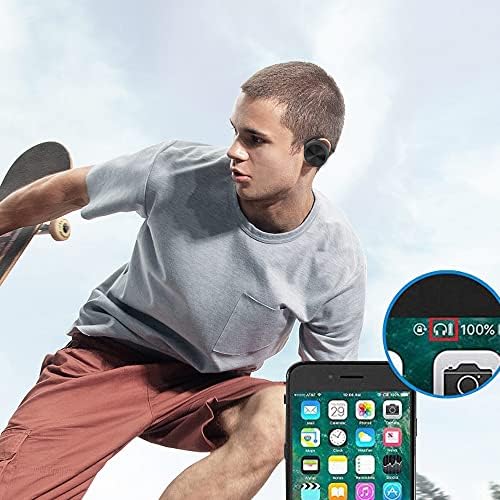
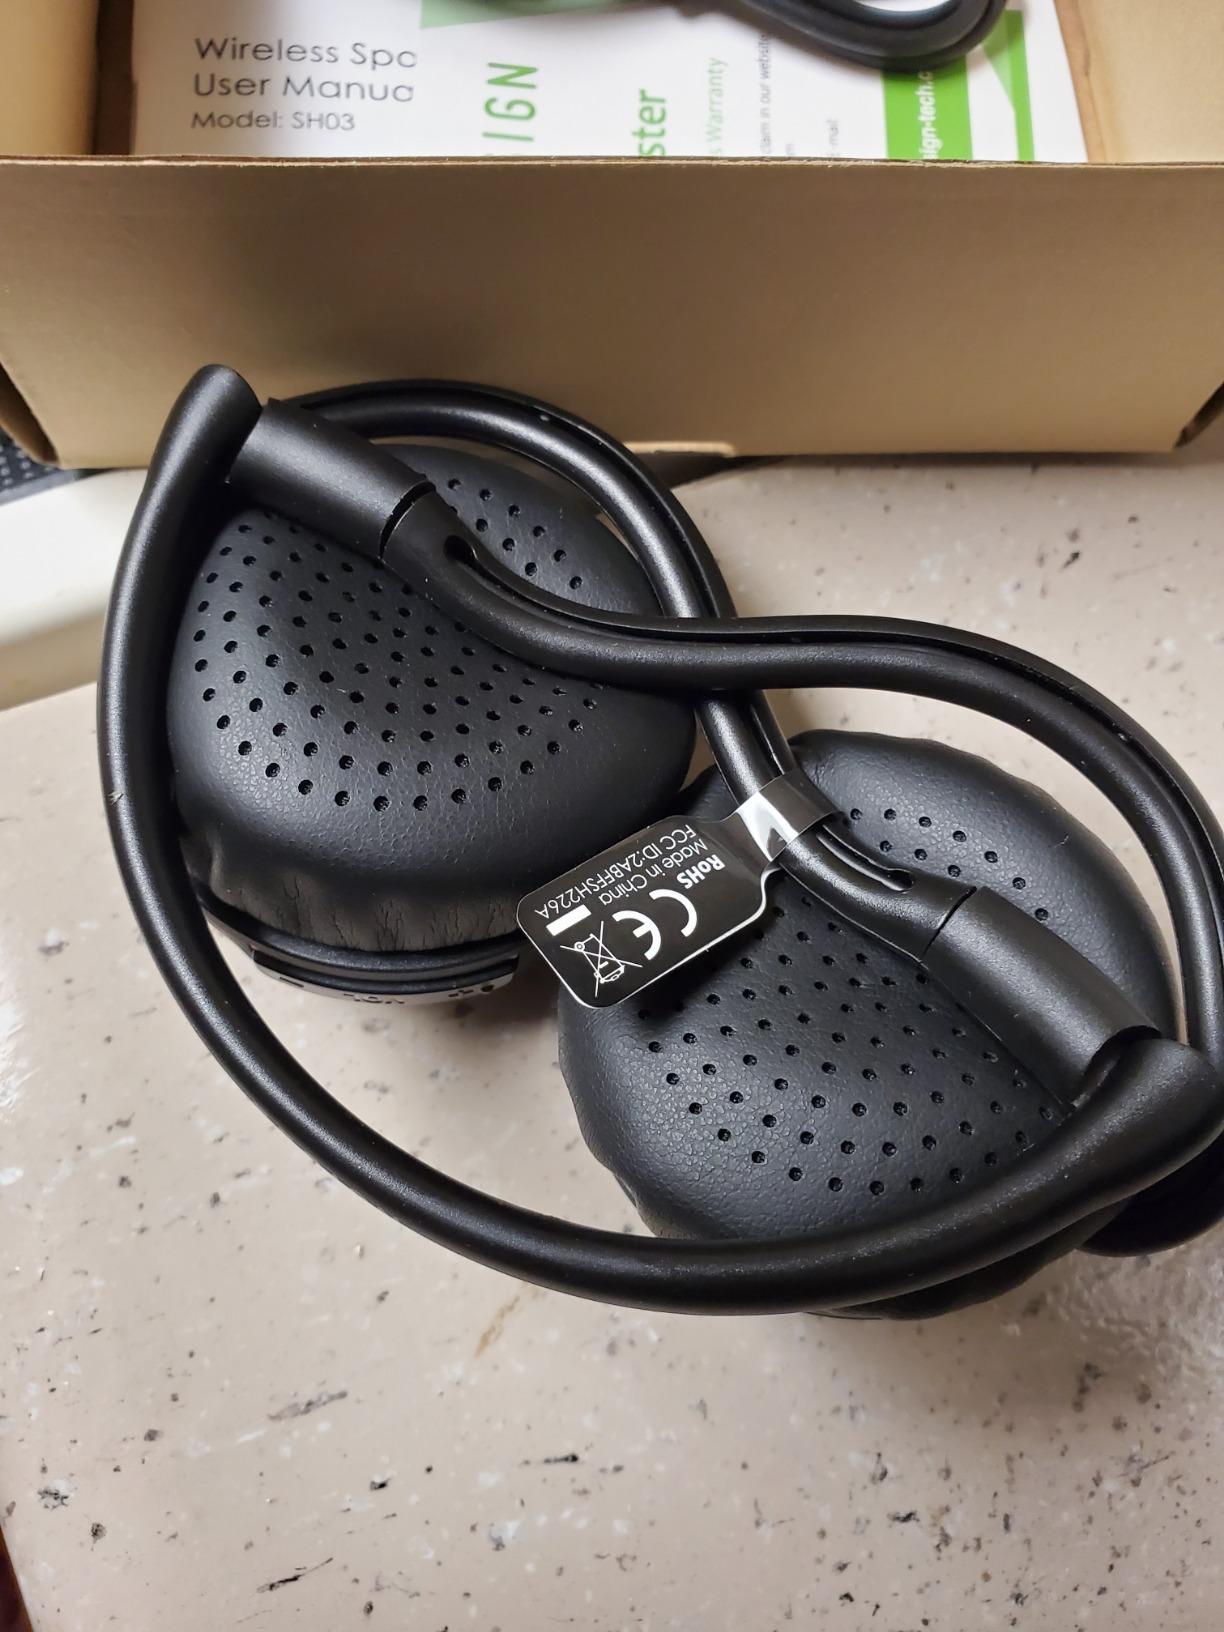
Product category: headphones
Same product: yes